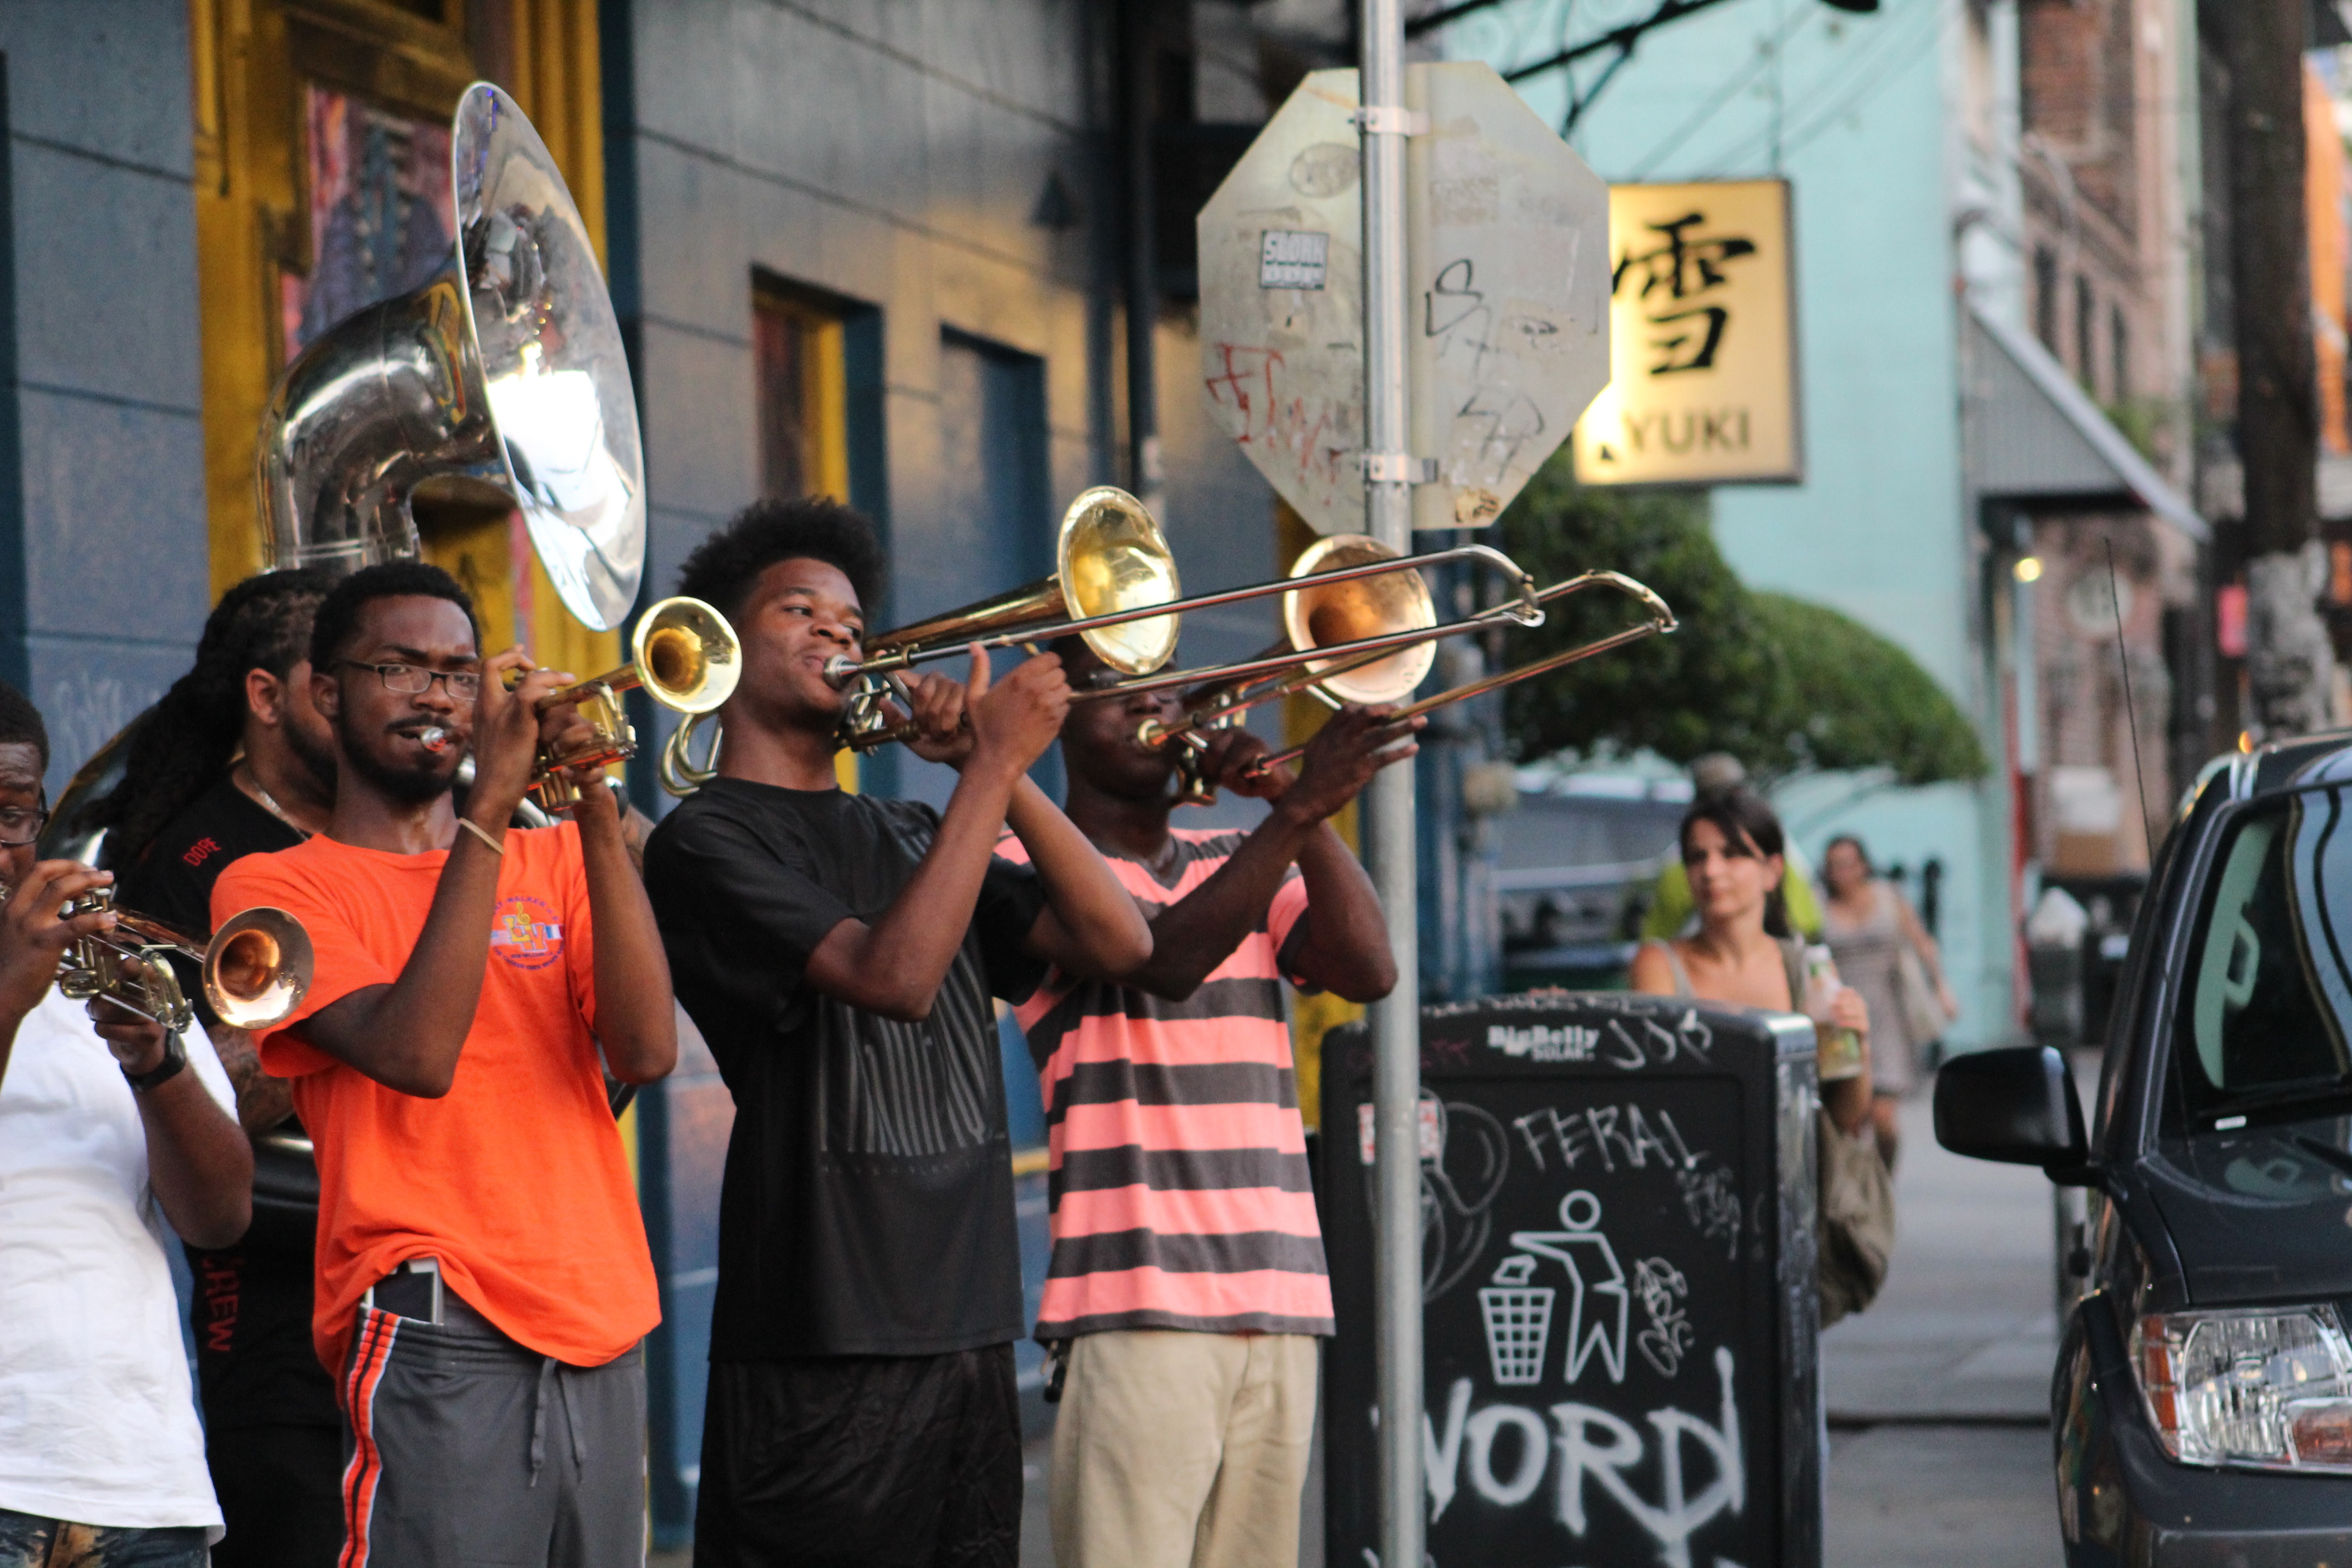
crowd, musician, streetscape, festival, demonstration, nola, new orleans